Raid on the Beersheba to Hafir el Auja railway

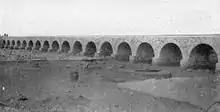
Eighteen Arch Ashlar Bridge at Asluj

While the railway line south from Beersheba to Hafir el Auja remained intact, it represented a constant threat to the long British Empire lines of communication stretching from Egypt, across the Sinai via El Arish to south of Gaza. Meissner, who had been involved with building the Baghdad Railway, constructed the railway, which crossed numerous wadis on "fine, arched bridges of dressed stone." This railway could be used at any time to transport large numbers of Ottoman troops to Hafir el Auja, which remained available for use as a base. The early May patrol had found well-built stone buildings, barracks, a hospital and a large water reservoir at Hafir el Auja, which Kress von Kressenstein had been forced to abandon in January as the EEF advanced up the coast to Rafa. From their base at Hafir el Auja, the railway could supply a substantial attacking force and housed many miles behind the Egyptian Expeditionary Force front line.